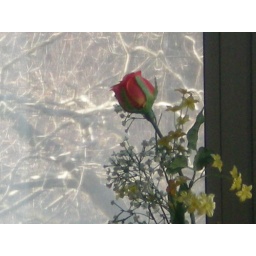
fake flowers against window